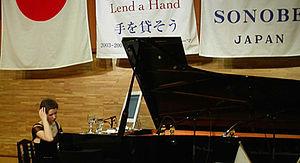
Marzena Komsta est une compositrice polonaise de musique contemporaine, née le 7 février 1970 à Gdynia, en Pologne, et vivant en France.